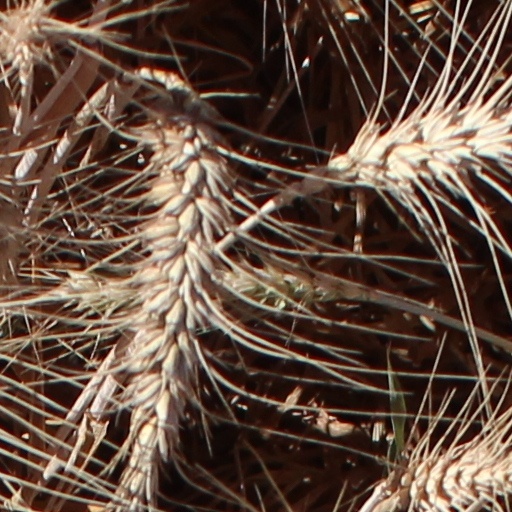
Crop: wheat